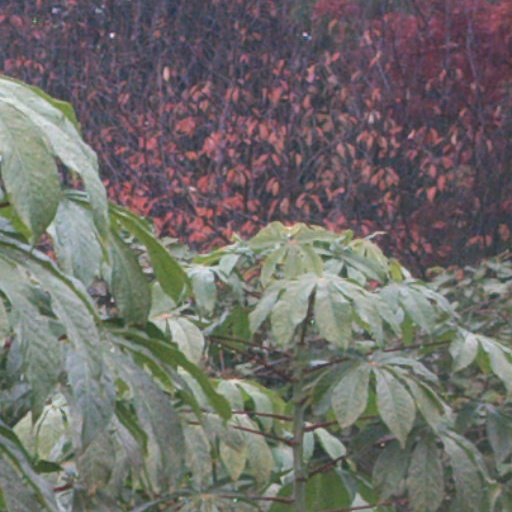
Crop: cassava